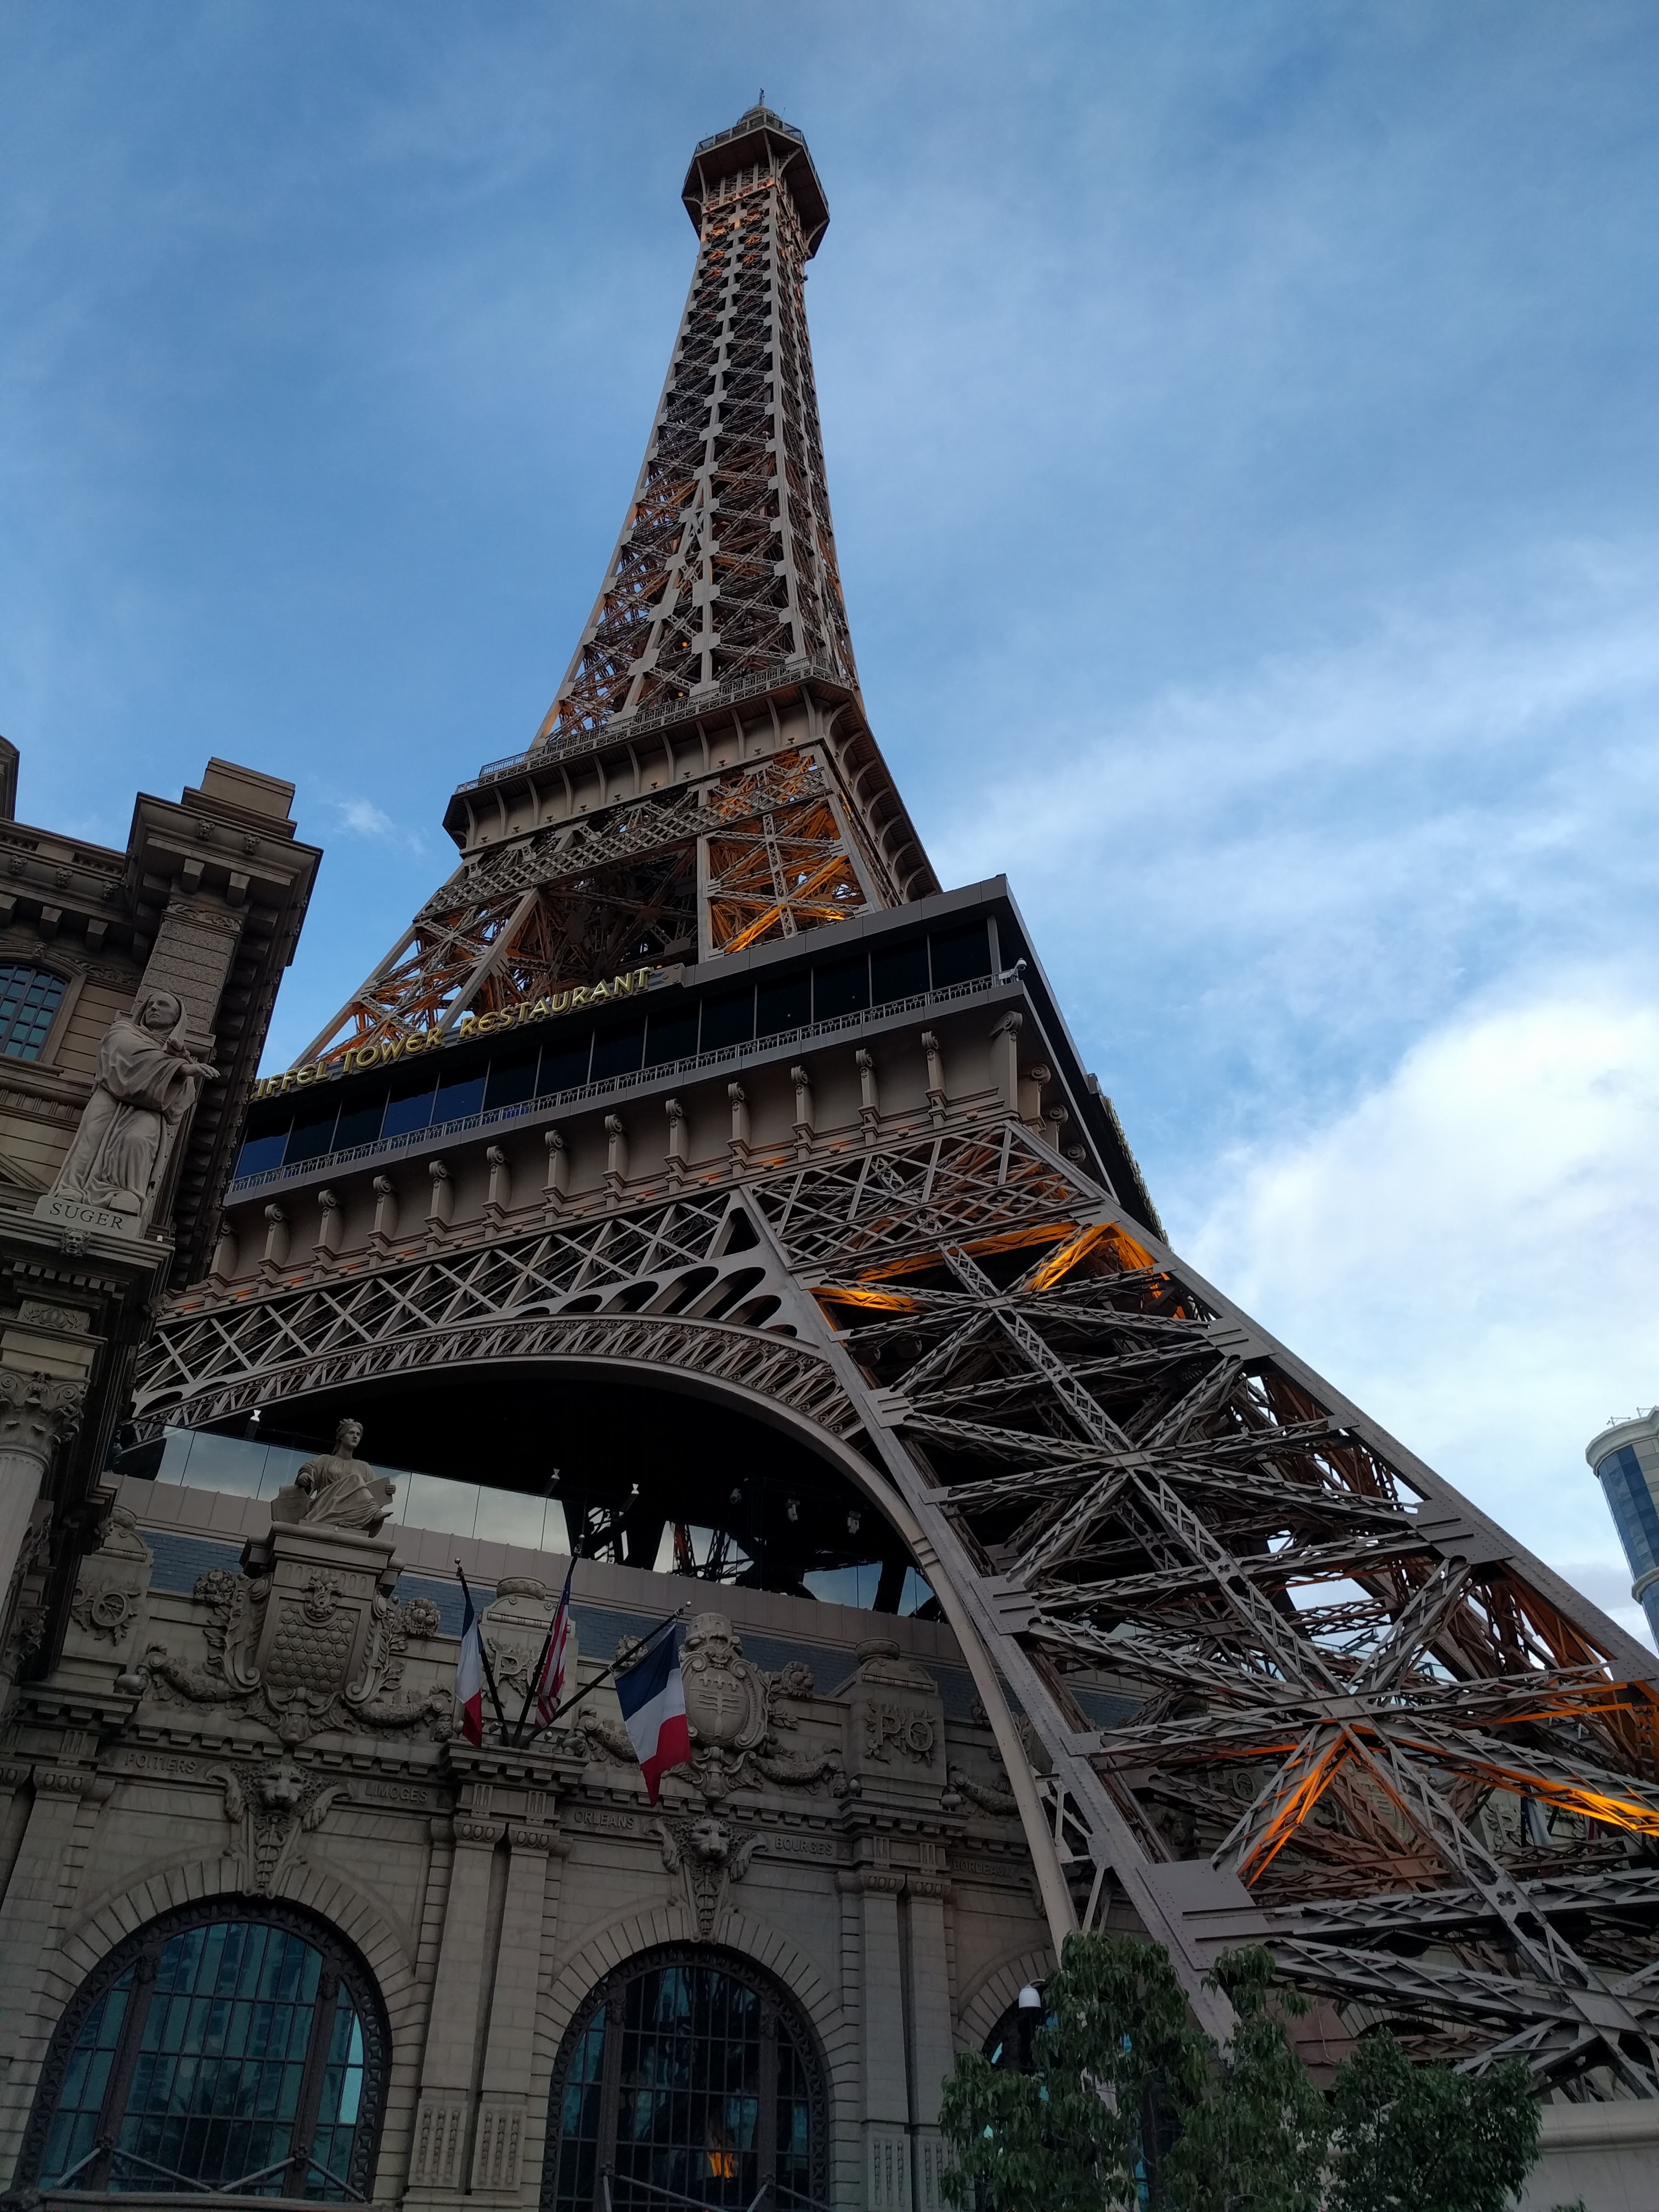
landscape, outdoor, architecture, sky, skyline, roof, building, city, eiffel tower, paris, urban, monument, cityscape, panorama, travel, france, europe, construction, high, tower, symbol, landmark, sightseeing, blue, attraction, historic, tourism, aerial, place of worship, place, tour, eiffel, french, spire, culture, day, scene, european, famous, vegas, eifel, urban area